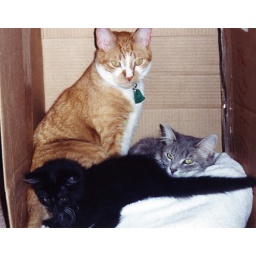
The three cats nestling down in a box as we were getting ready to move nearly 7 years ago.